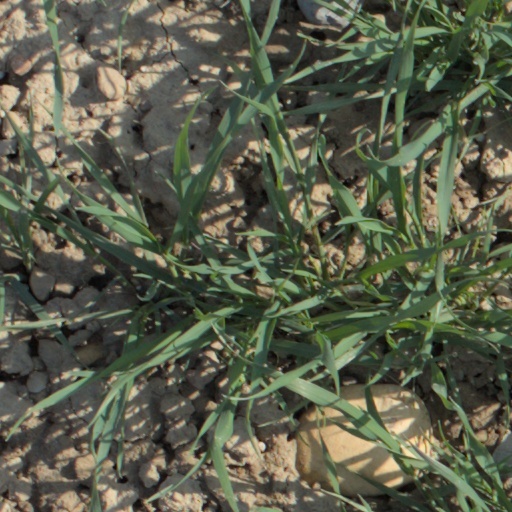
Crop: wheat